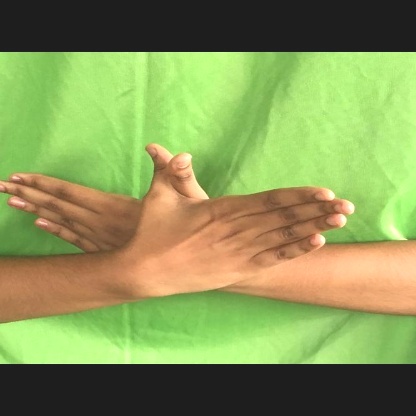
Mudra: Garuda